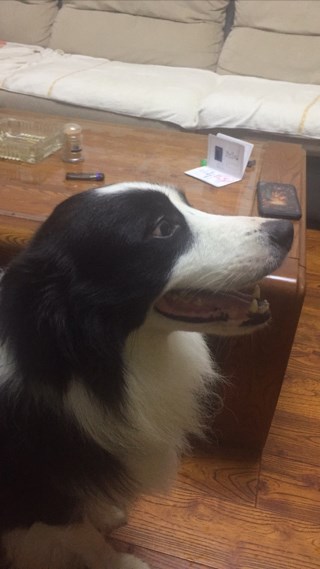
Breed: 2594-n000109-Border_collie